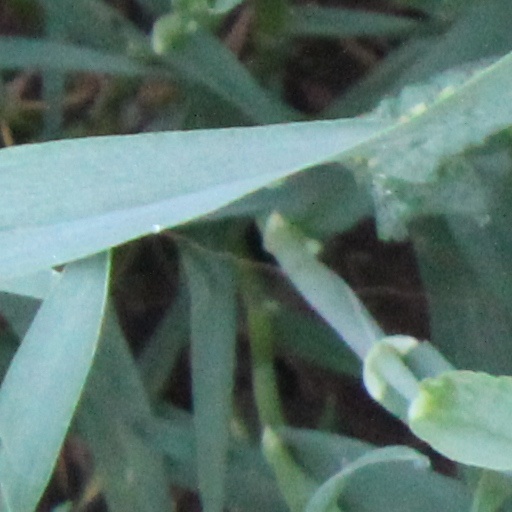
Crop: wheat